Kim Joon-hyung (professor)

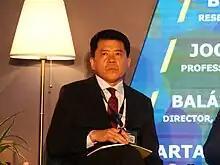
Kim Joon-hyung, 2023

Kim Joon-hyung (born 29 March 1963) is a South Korean professor of international relations at Handong Global University served as the Chancellor of Korea National Diplomatic Academy of Ministry of Foreign Affairs under President Moon Jae-in from 2019 to 2021.